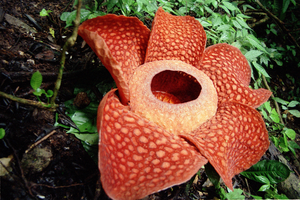
L'ordre des